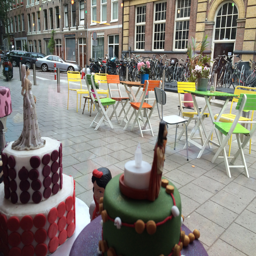
terrace with a few colourful tables and chairs